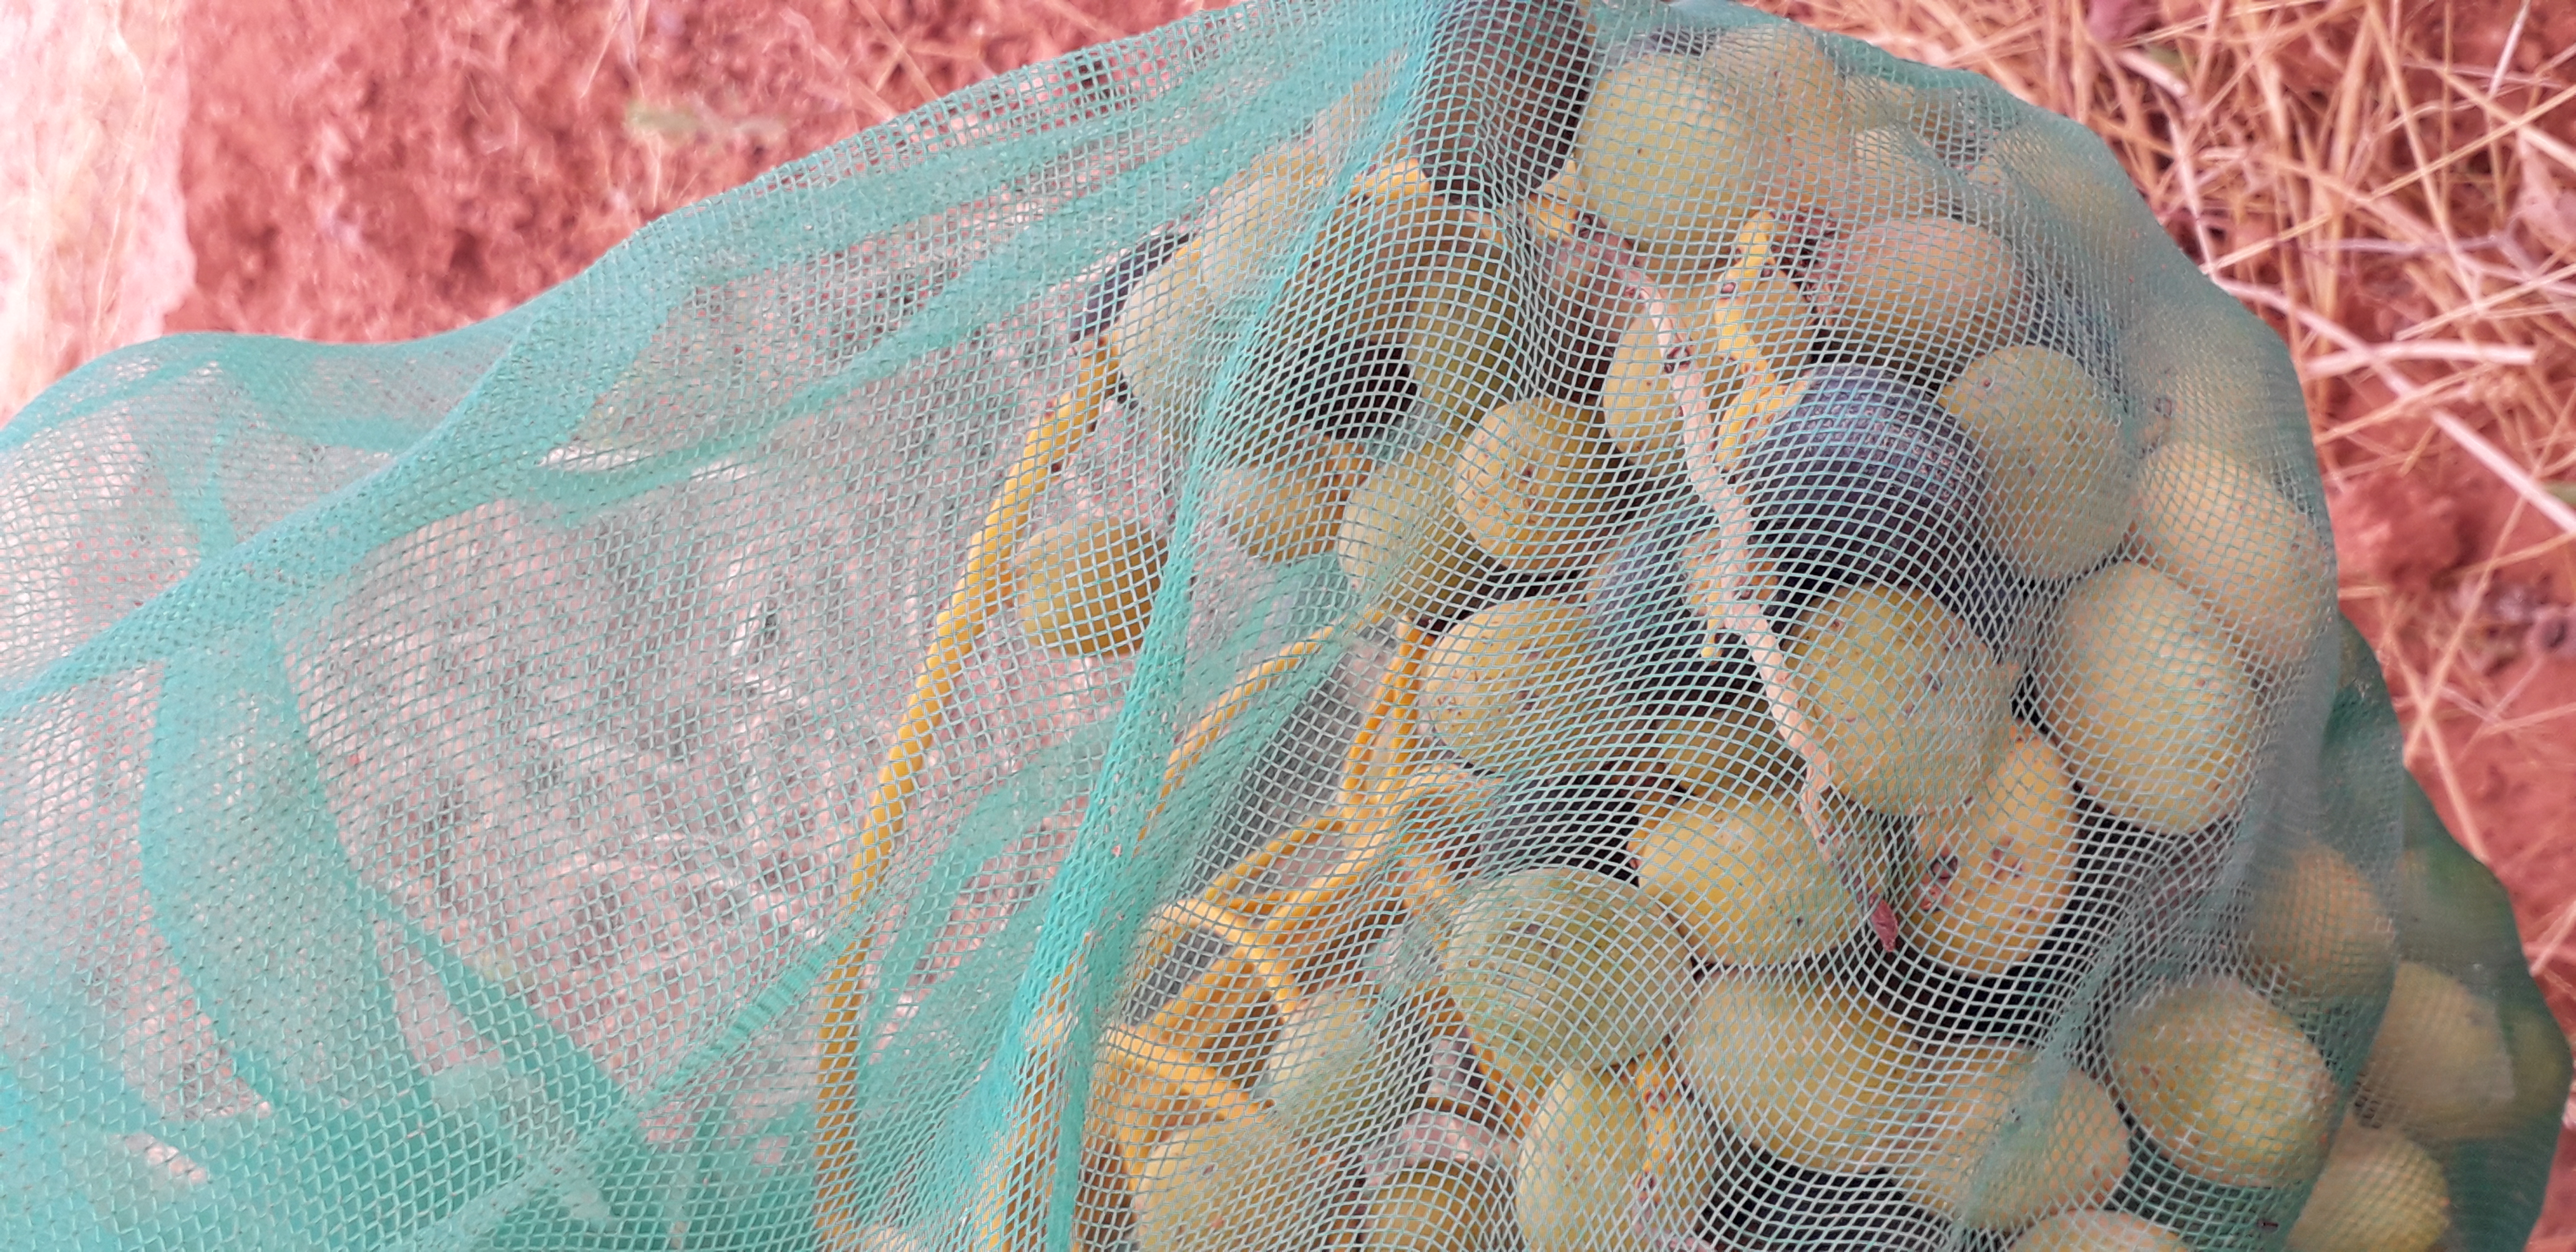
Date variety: kholt